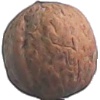
Label: Walnut 1